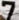
Number: 7